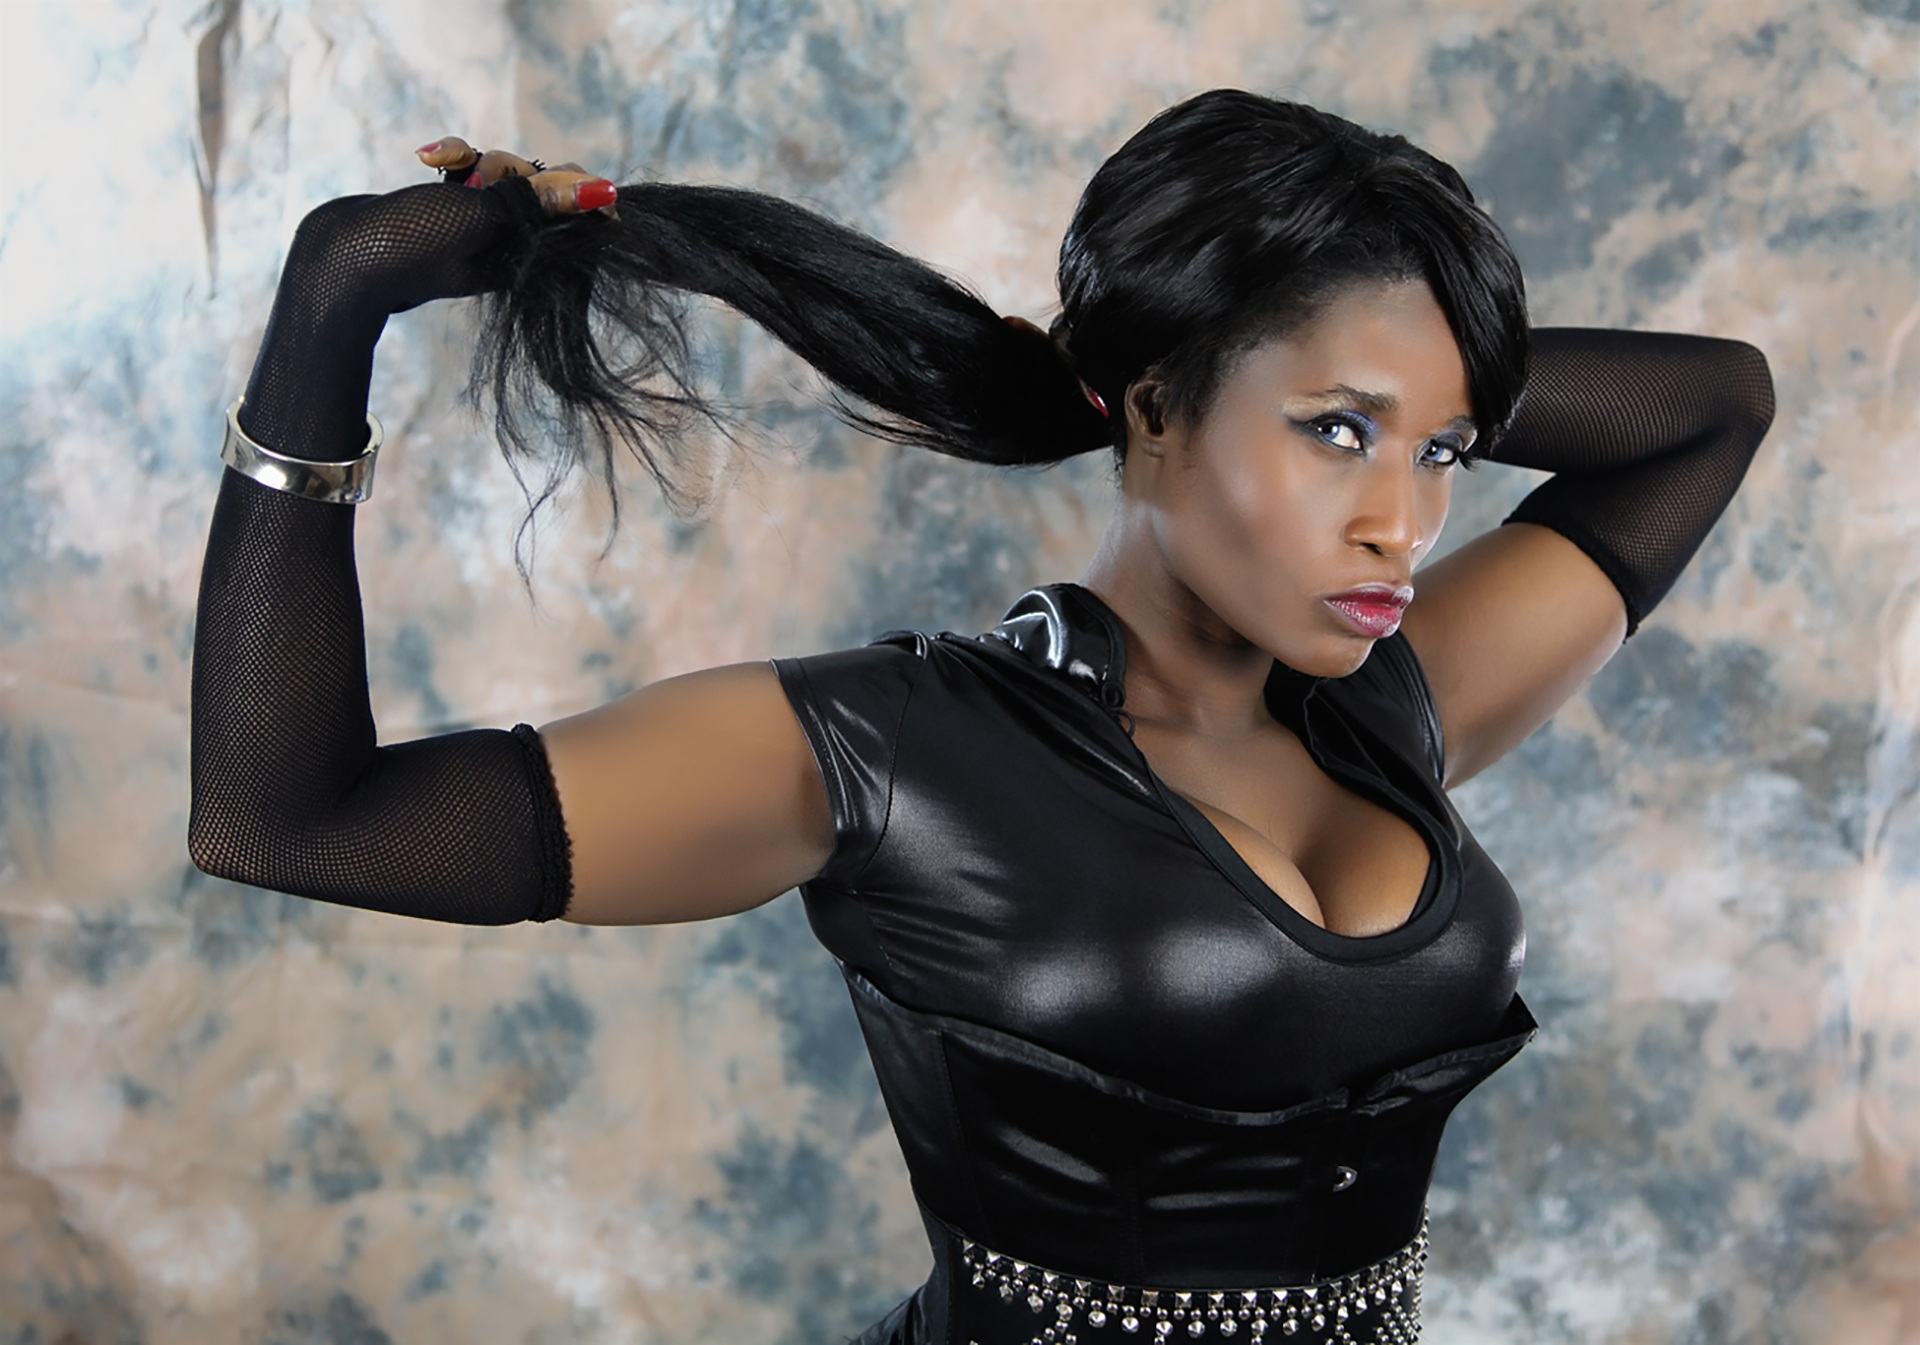
girl, woman, hair, leather, photography, cute, female, portrait, model, fashion, clothing, black, lady, lifestyle, hairstyle, human body, posing, black hair, long, skin, pose, beauty, sexy, costume, attractive, elegance, gorgeous, glamour, stylish, sensual, african american, abdomen, photo shoot, dominatrix, black girl, fetish model